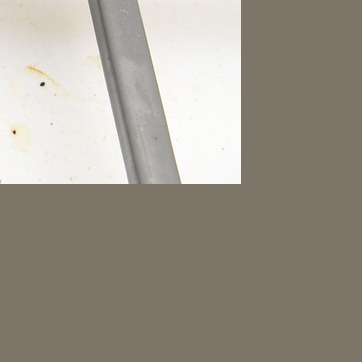
Material: metal